Martin Kleis

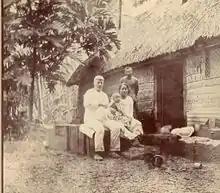
Martin Kleis (1850–1908) with Kotalo Kleis and their son Hans Martin Kleis (unidentified person at rear). Photo taken on Nui atoll, Ellice Islands.

Christian Martin Kleis (1850–1908), known as Martin Kleis, was born in Denmark and died in the Ellice Islands (Tuvalu). Kleis was the resident trader on Nui in the late 19th century.